Redveil

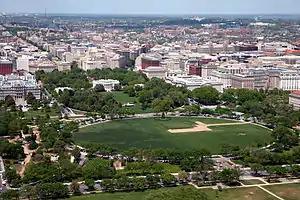
Redveil is from Prince George County, Maryland, outside of Washington D.C.

Marcus Morton was born on April 20, 2004, in Washington D.C. to a Canadian-Jamaican mother and Kittian father. Growing up, Morton's parents would often play funk and soul music, which was an early influence to his sample choice, and his tone delivery. At age 11, Morton heard "Palace/Curse" by the Internet and Tyler, the Creator, which he credits as the "kickstart" to his musical interest. Shortly after, Redveil began producing his own music with FL Studio. In 2020, Morton described his music as "triumphant, bright and sunny."